List of modern great powers

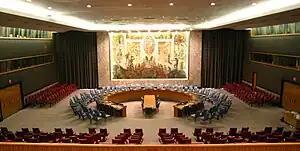
Great powers are often recognized in an international structure such as the United Nations Security Council.

A great power is a nation, state or empire that, through its economic, political and military strength, is able to exert power and influence not only over its own region of the world, but beyond to others. A great power typically possesses military, economic, and diplomatic strength that it can wield to influence the actions of middle or small powers.